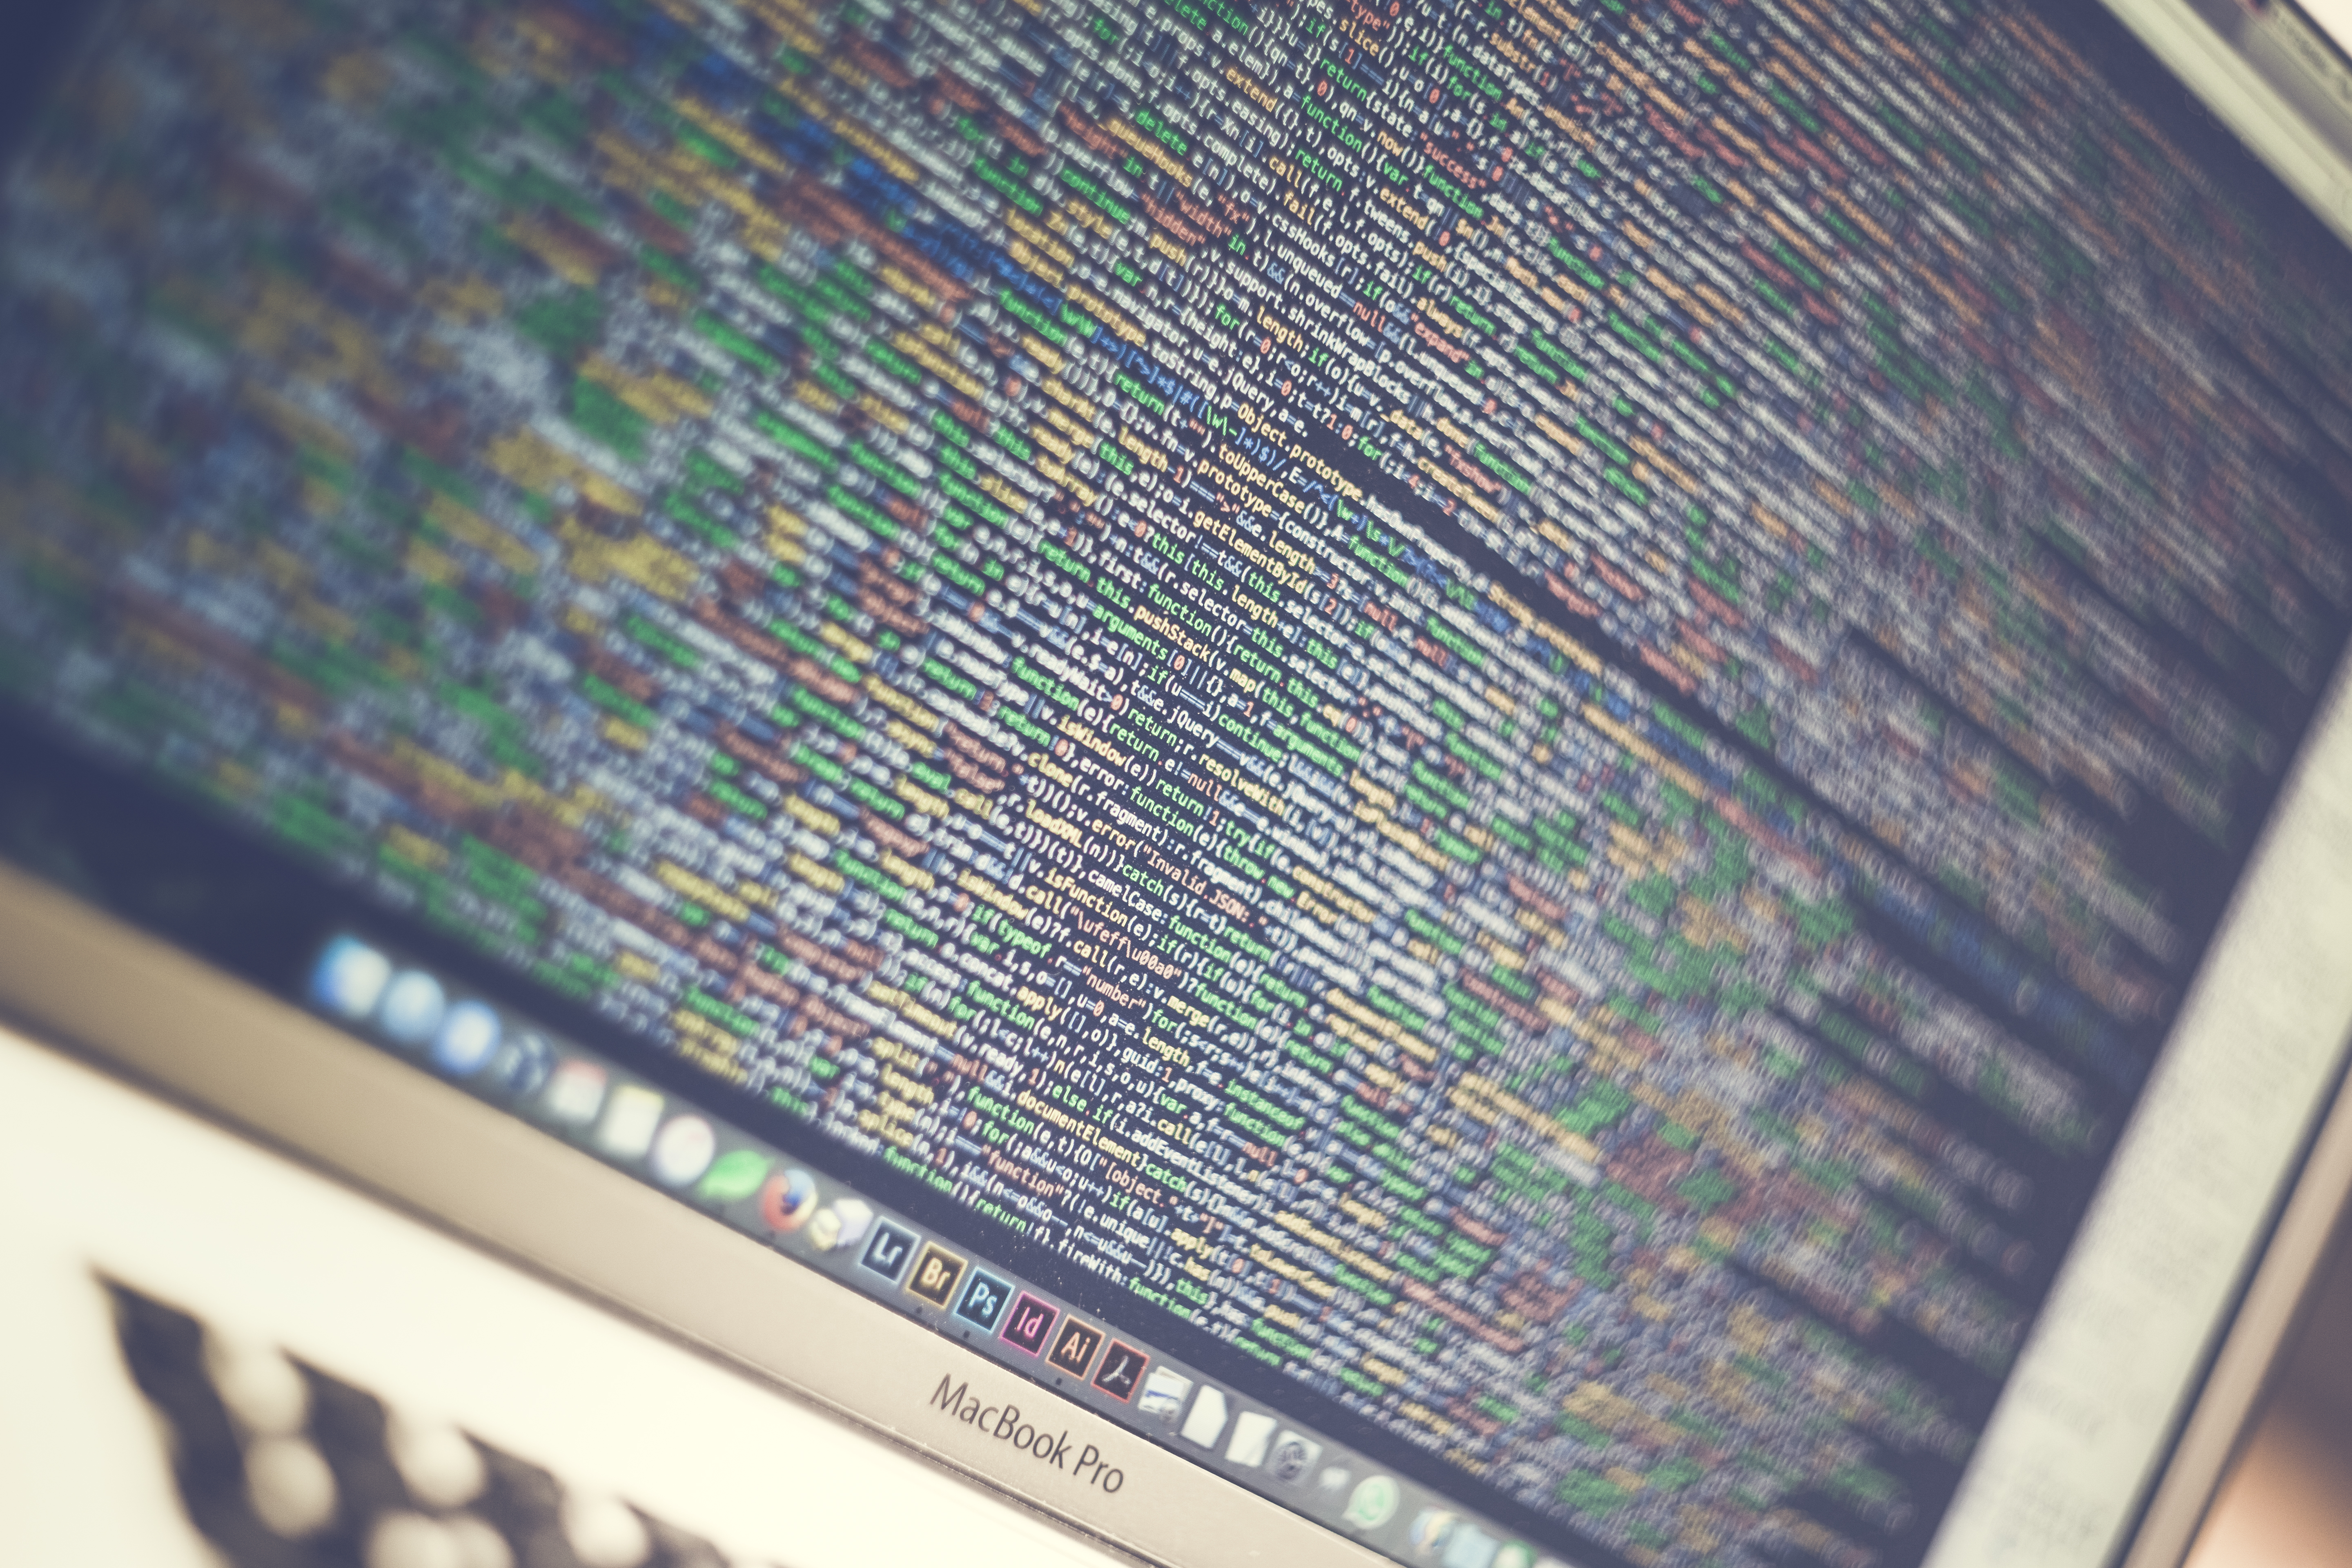
laptop, computer, screen, apple, color, blue, material, monitor, macbook pro, electronics, design, eye, image, software, personal computer hardware, display device, codes